Chandra Taal

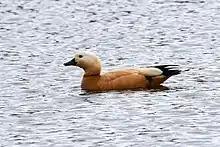
Ruddy (Brahminy) shelduck, Jun 2018

Chandra Taal is home to a few species such as the Snow Leopard, Snow Cock, Chukor, Black Ring Stilt, Kestrel, Golden Eagle, Chough, Red Fox, Himalayan Ibex, and Blue Sheep. Over time, these species have adapted to the cold arid climate, intense radiation, and oxygen deficiency by developing special physiological features. Migratory species such as the Ruddy shelduck are found in summer.